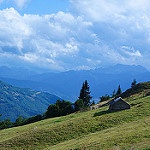
Scene: Outdoor